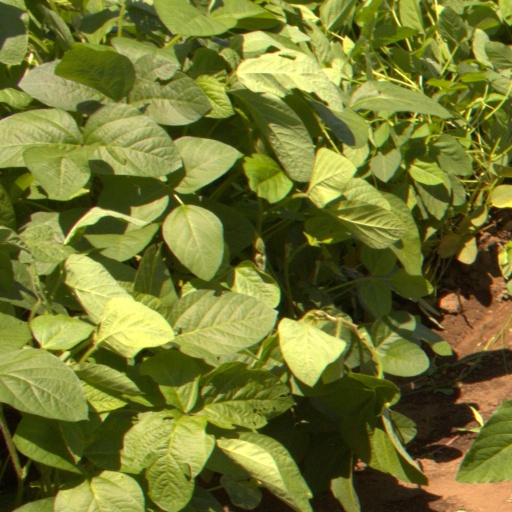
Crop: soybean